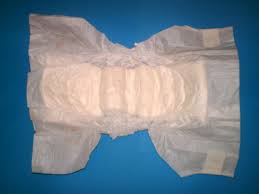
Waste category: trash